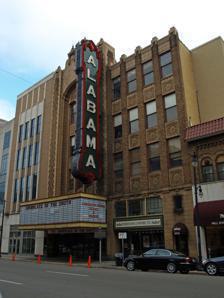
Building: Alabama Theatre
Country: United States of America
Year built: 1927
Movie theatre in Birmingham, Alabama, USA Not to be confused with Bama Theatre or Lyric Theatre (Anniston, Alabama) . For other uses, see Alabama Theatre (disambiguation) . Alabama Theatre Address 1817 Third Avenue North Birmingham , Alabama United States Owner Birmingham Landmarks, Inc. Type movie palace Capacity 2,176 Current use Performing arts center Opened December 26, 1927 ( 1927-12-26 ) Website alabamatheatre .com Alabama Theatre U.S. National Register of Historic Places Alabama Register of Landmarks and Heritage Coordinates 33°30′53.69″N 86°48′33.04″W / 33.5149139°N 86.8091778°W / 33.5149139; -86.8091778 Area 0.4 acres (0.16 ha) Architect Graven & Mayger Architectural style Mission/spanish Revival NRHP reference No. 79000386 Significant dates Added to NRHP November 13, 1979 Designated ARLH February 15, 1977 The Alabama Theatre is a movie palace in Birmingham, Alabama . It was built in 1927 by Paramount's Publix Theatres chain as its flagship theater for the southeastern region of the United States. Seating 2,500 people at the time, it was the largest in the Birmingham theater district. The district was once home to many large theaters and movie palaces that featured vaudeville , performing arts , nickelodeons and Hollywood films. Built to show silent films, the Alabama still features its original Wurlitzer theater organ . The Alabama Theatre and Lyric Theatre are the district's only remaining theaters, and as of 2024, both are in operation. The Alabama and its historic organ were added to the Alabama Register of Landmarks and Heritage on February 15, 1977 and to the National Register of Historic Places on November 13, 1979. The theater has been surveyed by the Historic American Buildings Survey on several occasions, most recently in 1996. It was designated as the state's historic theater in 1993. History Construction plans for the Alabama Theatre were announced in 1926, but groundbreaking was delayed until April 1, 1927. The grand opening was held as originally scheduled on December 26, 1927. Construction of the concrete-and-steel building cost approximately $1.5 million. The Grand Lobby, between the Hall of Mirrors and Main Auditorium, in 1996, prior to restoration. In 1934, the adjacent Loveman's of Alabama department store was destroyed by fire. However, a thick firewall protected the theater and limited the impact to some smoke damage around air vents in the auditorium. The smoke stains would remain until the 1998 theater restoration. In its early days, the Alabama Theatre hosted weekly Saturday meetings of the local chapter of Mickey Mouse Club , which was formed in 1933. By 1935, the club had more than 7,000 members, making it the world's largest Mickey Mouse Club. Membership eventually peaked at more than 18,000 before the club closed nearly ten years after it had been formed. The Alabama Theatre hosted the Miss Birmingham pageant from 1935 to 1948 and the Miss Alabama pageant from 1949 until 1966. One of the organ screens in 1996 The decline of downtown Birmingham through the 1960s and 1970s saw the closing of most of the downtown's movie theatres. In 1981, Plitt Theatres closed the Alabama and sold it to Cobb Theaters of Birmingham. Cobb unsuccessfully attempted to reopen the Alabama several times and eventually sold it to Costa and Head, developers working to revitalize the downtown area. Costa and Head initiated a series of classic films at the Alabama with some success, but ultimately filed for bankruptcy in 1986. The Alabama chapter of the American Theatre Organ Society (ATOS) began maintaining the Alabama's organ in the 1970s. The group sought permission to remove the organ from the Alabama in order to save it, but Costa and Head's creditors deemed it the most valuable item in the building and forbade its removal. In response, the group began a fundraising effort to buy the theater, and it was purchased in 1987 by Birmingham Landmarks, Inc., a nonprofit organization originally started with the sole purpose of saving the theater. With the purchase, the theater was renamed the Alabama Theatre for the Performing Arts. In 1993, the Alabama was designated the official state historic theater of the state of Alabama. In 1998, the Alabama Theatre underwent a complete restoration in which gold leaf and paint were cleaned or replaced, seats were replaced or recovered and some carpeting and drapes were replaced. The renovation coincided with the conversion of the 1935 Loveman's building into the McWane Science Center . Birmingham Landmarks continues to own the theater, as well as the Lyric Theatre , a 1914 vaudeville theater located across the street from the Alabama, which reopened in 2016 after an $11.5 million restoration. The Alabama hosts approximately 250 events each year, attracting more than 400,000 people to a variety of performances including Broadway-type theatre , ballet, opera, concerts and film. Organ The Wurlitzer theatre organ When the Alabama Theatre was built in 1927, films were silent and required musical accompaniment, typically provided by an orchestra or theater pipe organ . The Alabama's organ is a Crawford Special-Publix One Mighty Wurlitzer . Only 17 products of this model were built, and the Alabama's organ, nicknamed Big Bertha, is one of only three still installed at their original sites. The Alabama's organ is a four-manual keyboard organ. It was originally installed with 20 ranks (sets of pipes) but has been expanded to 32. It also features numerous percussion instruments and sound effects to accompany silent films. References Wikimedia Commons has media related to Alabama Theatre .